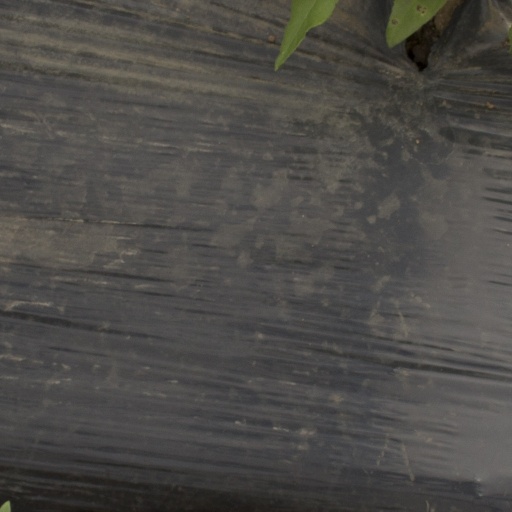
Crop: Jerusalem artichoke